General Dynamics F-16 Fighting Falcon

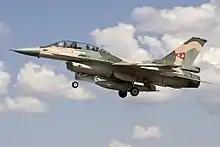
Venezuelan Air Force F-16B

The Turkish Air Force acquired its first F-16s in 1987. F-16s were later produced in Turkey under four phases of "Peace Onyx" programs. In 2015, they were upgraded to Block 50/52+ with CCIP by Turkish Aerospace Industries. Turkish F-16s are being fitted with indigenous AESA radars and EW suite called SPEWS-II.